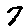
Label: 7